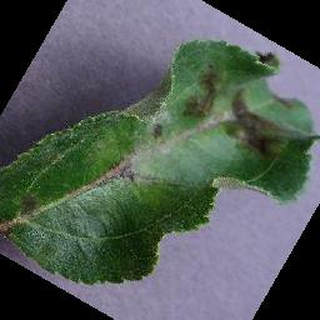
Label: apple_apple_scab